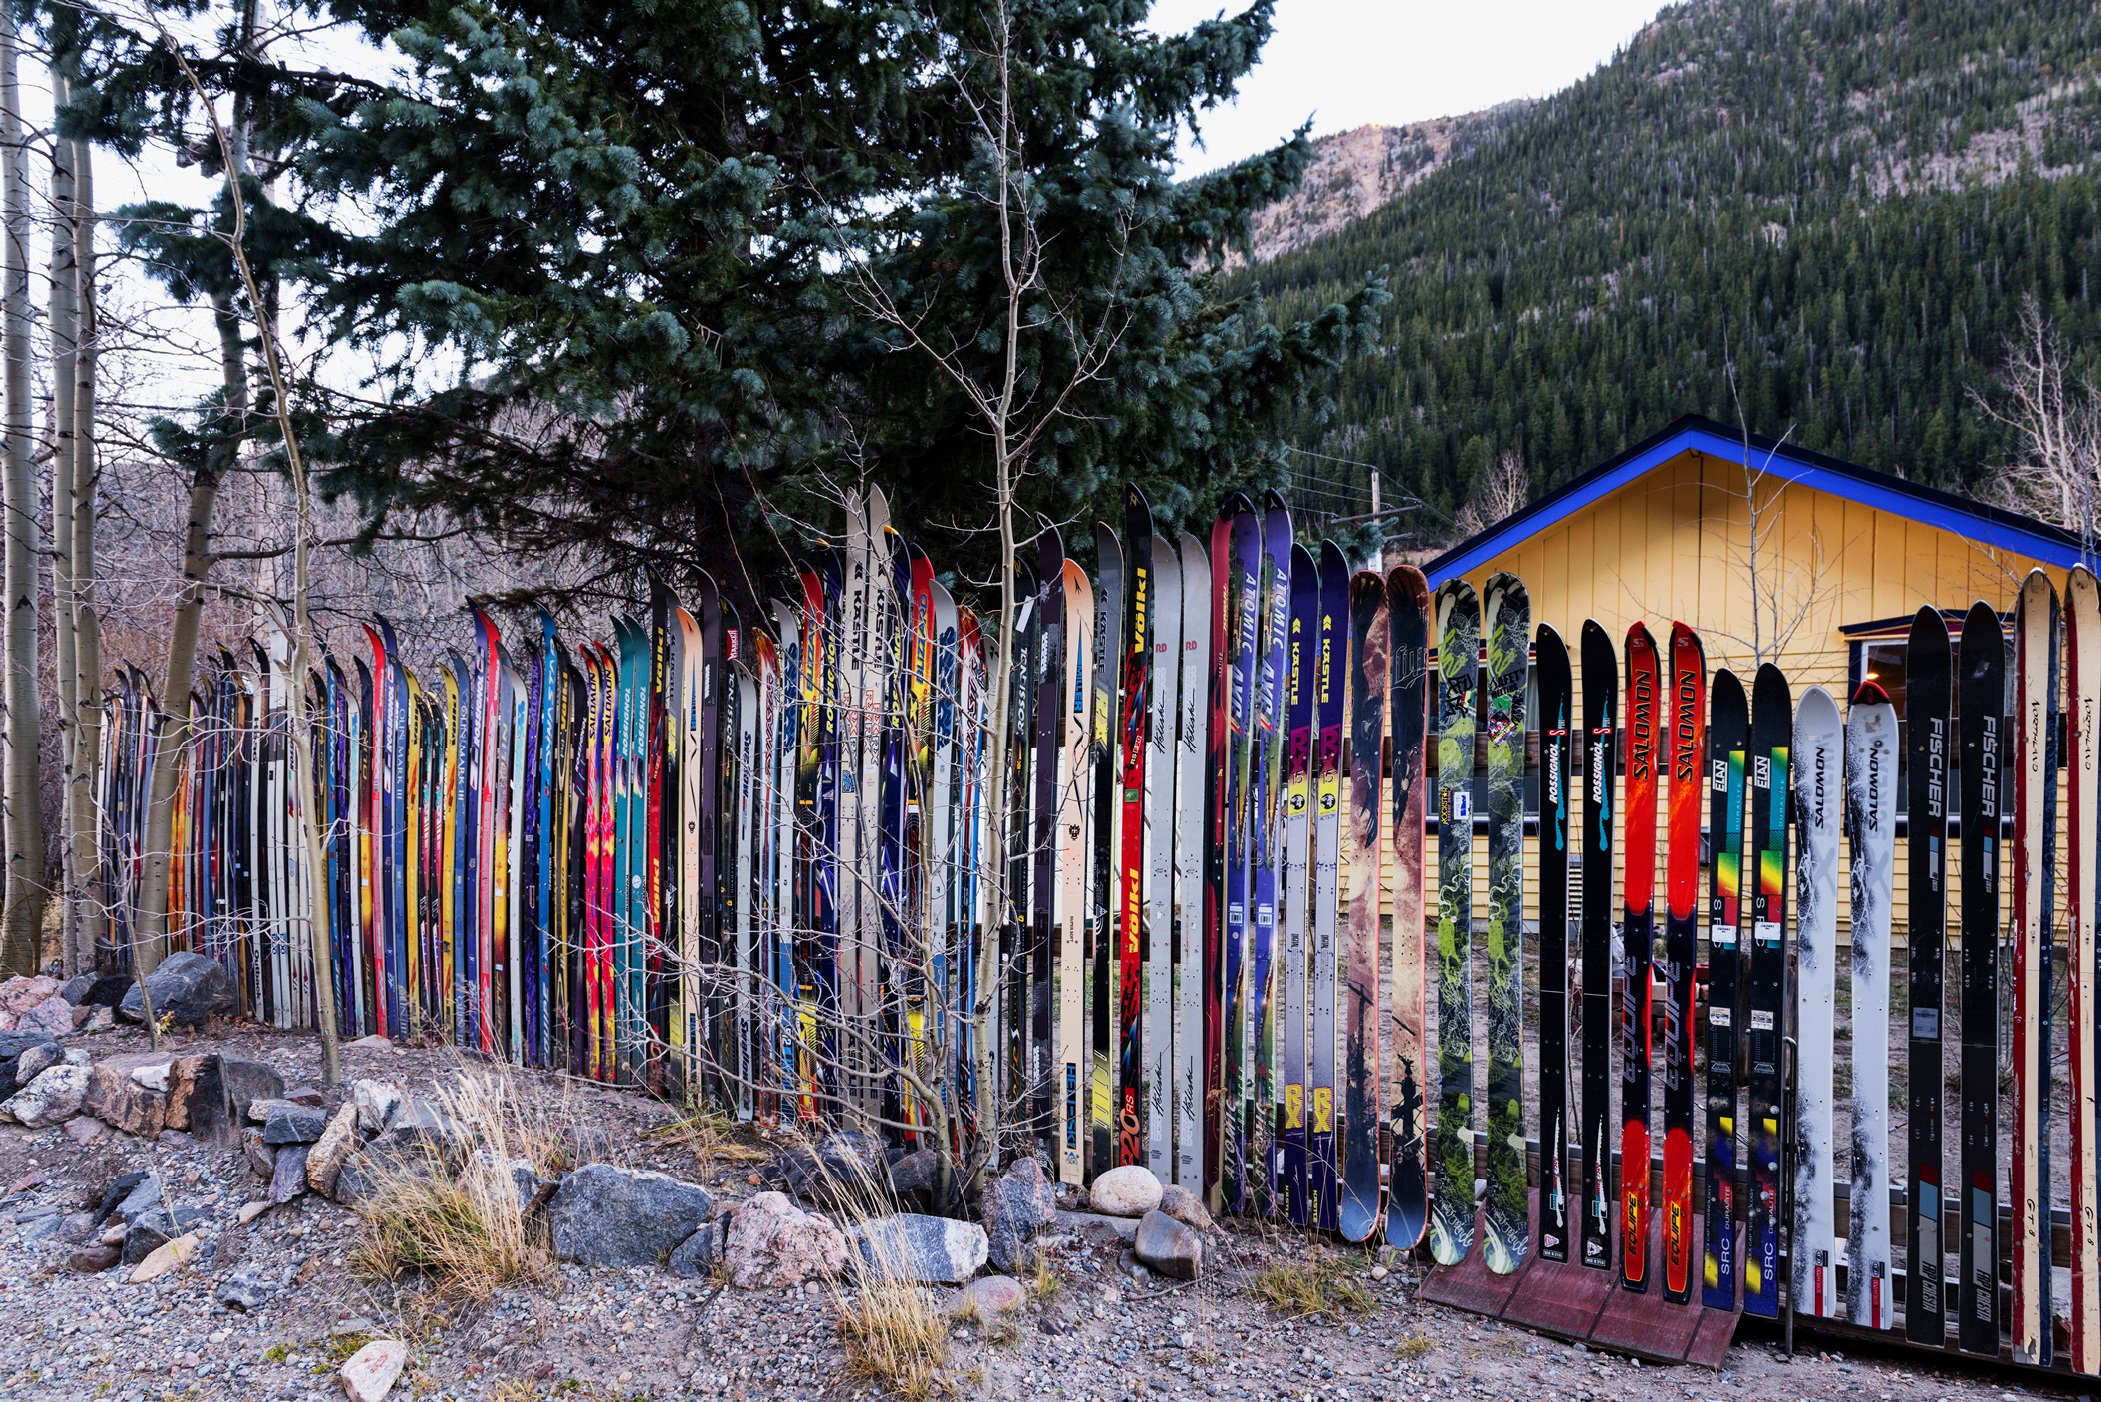
nature, winter, fence, road, town, city, wall, outdoors, outside, art, colorado, mountains, different, unique, skis, neighbourhood, idaho springs, urban area, human settlement